Graphics tablet

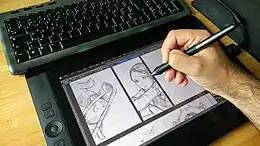
Sketching in "Krita" on a "Wacom Cintiq 13HD" graphics tablet/screen hybrid

Some graphics tablets incorporate an LCD into the tablet itself, allowing the user to draw or paint directly on the screen.